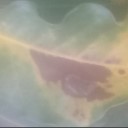
Label: Leaf_rust